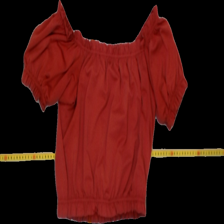
View: front
Type: Blouse
Category: Ladies
Brand: Gina Tricot
Colors: Orange
Material: 100%polyester
Pattern: Plain
Cut: C-collar, Cropped
Size: M
Season: All
Trend: No trend
Stains: No
Price range: 50-100
Recommended usage: Reuse